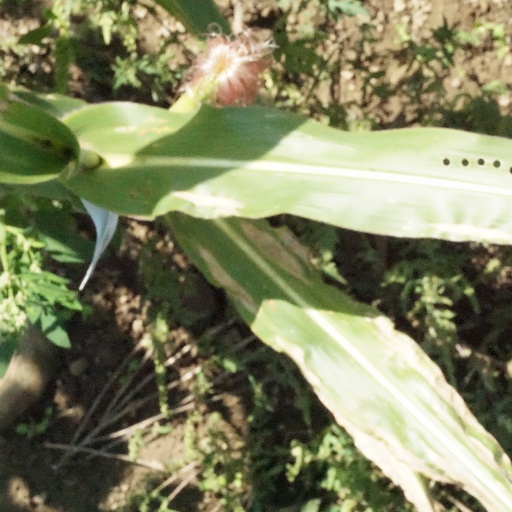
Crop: maize; corn